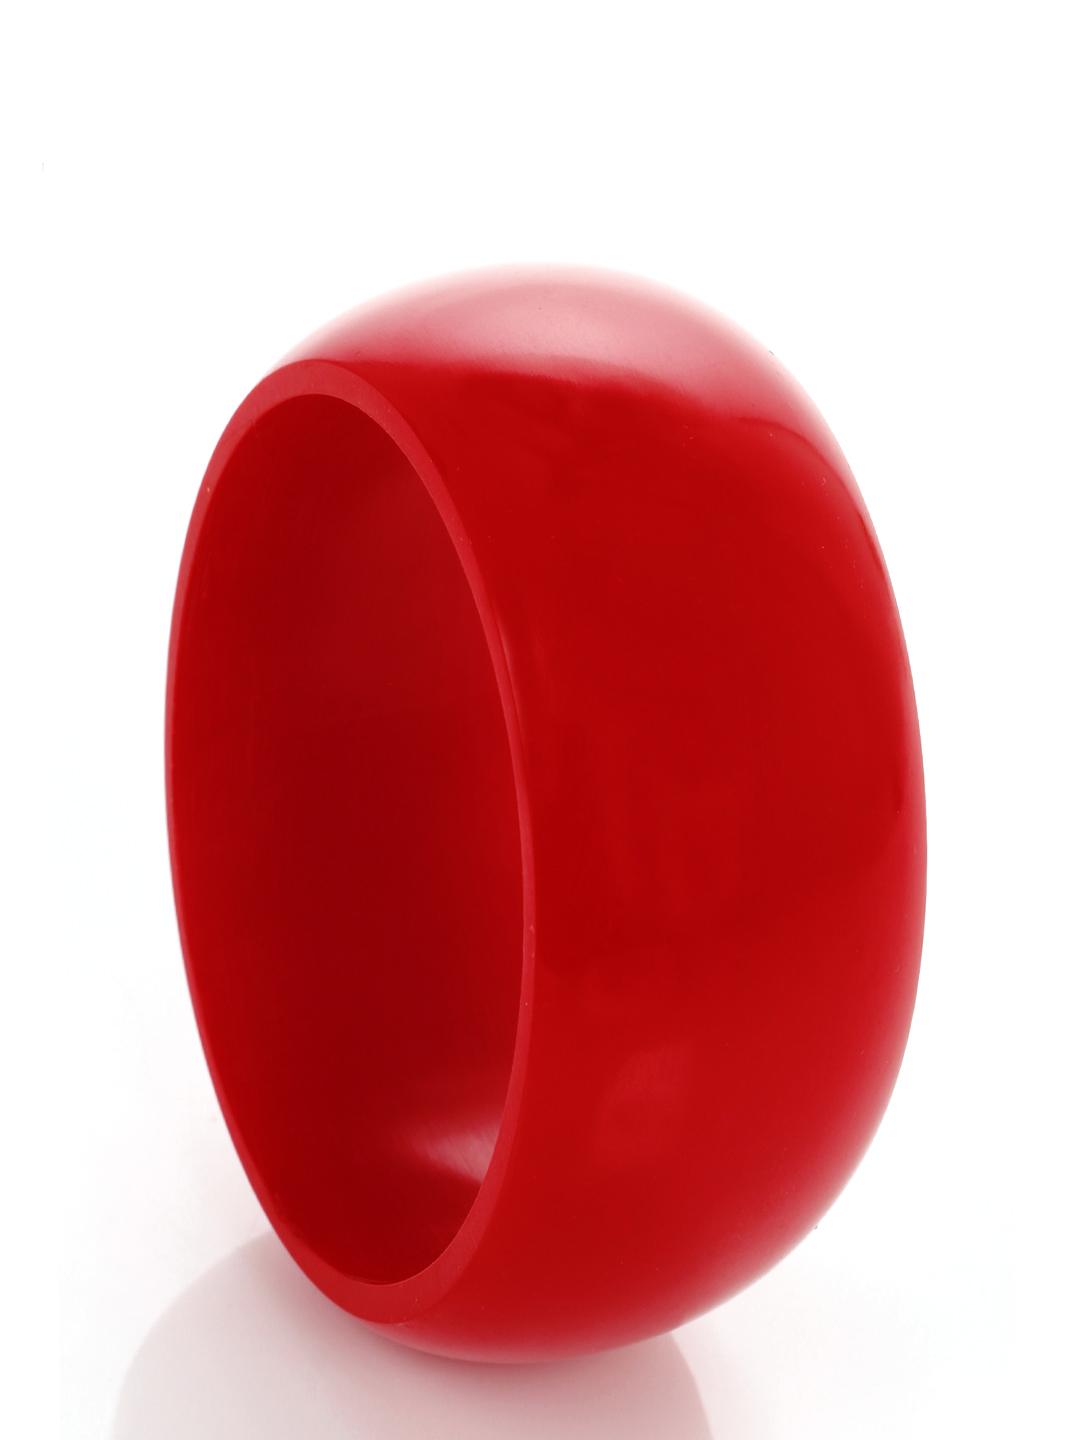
Allen Solly Wide Red Bangle
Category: Accessories / Jewellery / Bangle
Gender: Women
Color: Red
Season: Spring 2013
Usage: Casual